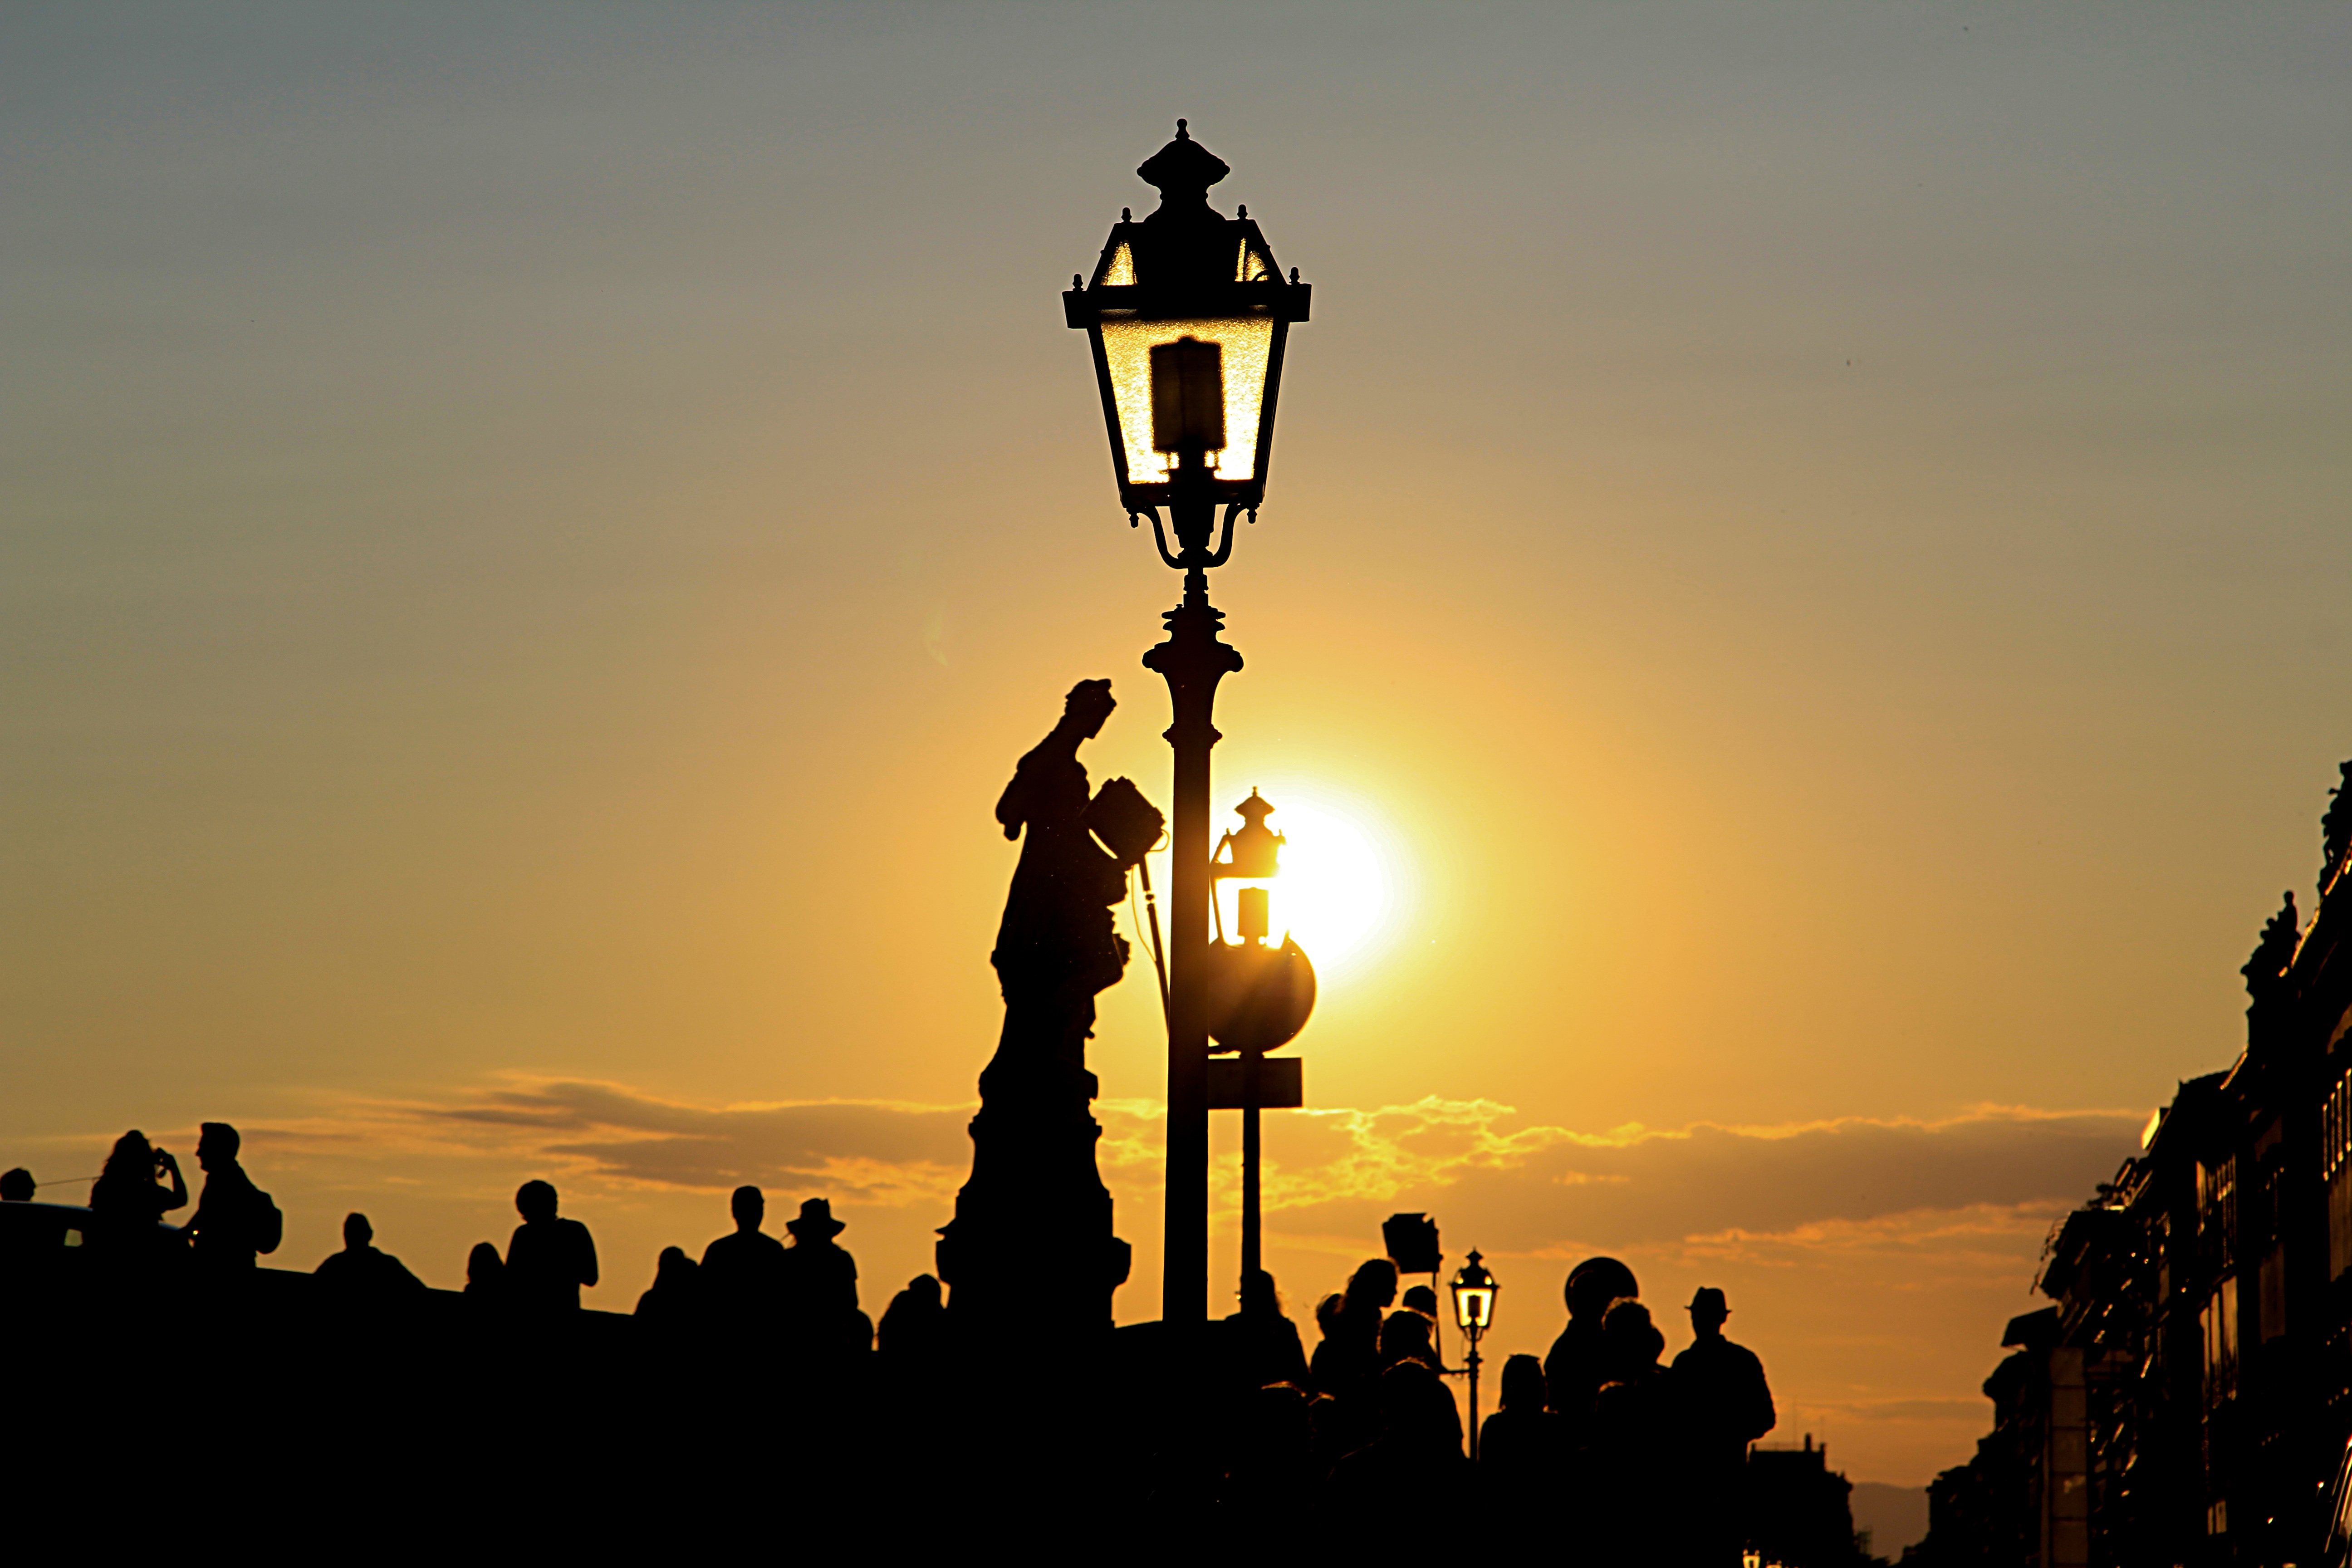
horizon, silhouette, light, sky, sun, sunrise, sunset, sunlight, morning, dawn, dusk, evening, tower, street light, lighting, light fixture